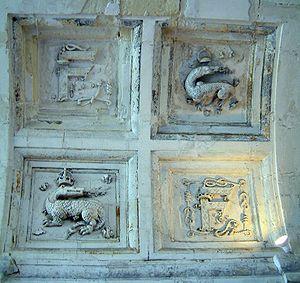
François Iᵉʳ est sacré roi de France le 25 janvier 1515 dans la cathédrale de Reims. Il règne jusqu’à sa mort en 1547. Fils de Charles d'Orléans et de Louise de Savoie, il appartient à la branche de Valois-Angoulême de la dynastie capétienne.